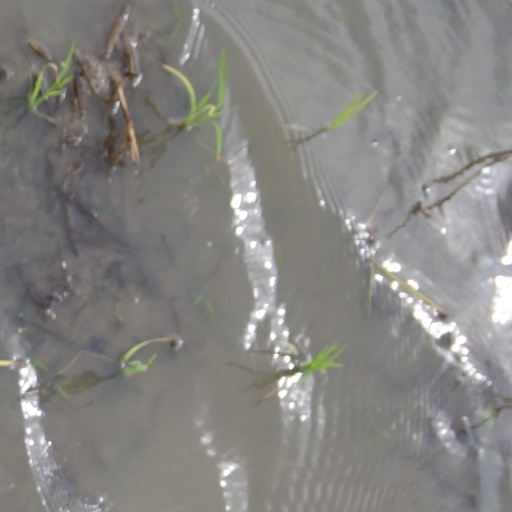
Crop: rice